Hardcore wrestling

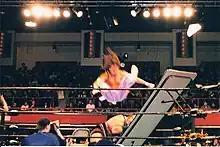
Sabu putting Rhino through a table in Extreme Championship Wrestling

Soon after, in the United States, two independent promotions had brief but significant runs, serving as prototypes for Extreme Championship Wrestling. The Philadelphia-based Tri-State Wrestling Alliance held occasional supercards that featured big name stars among their own local talent, and showcased wild bloody main event brawls with Abdullah the Butcher, The Sheik, Jesse James Sr. and others. The National Wrestling Federation (formerly known as Continental Wrestling Alliance) was based in New York state. Both TWA and NWF featured Larry Winters and D. C. Drake, who engaged in a long blood feud.